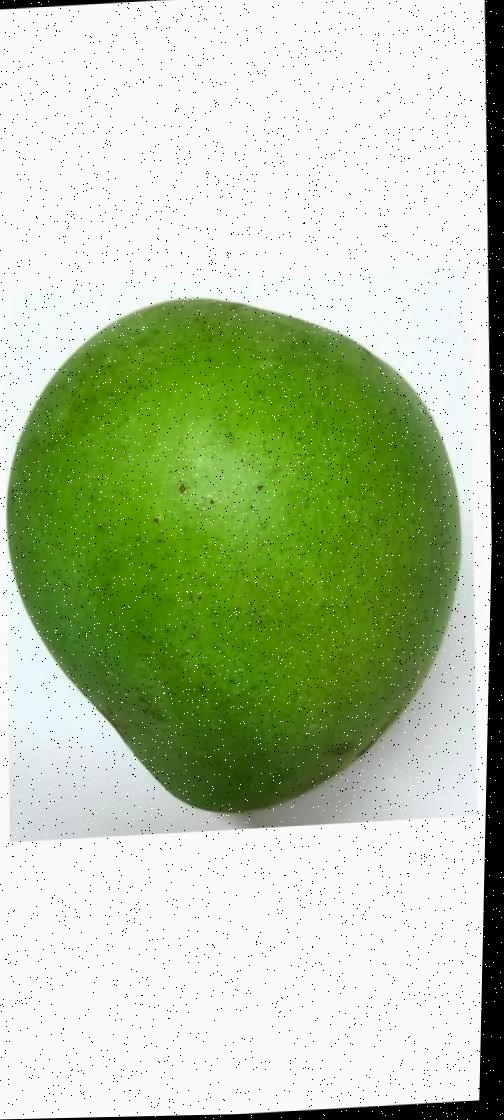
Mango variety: Harivanga